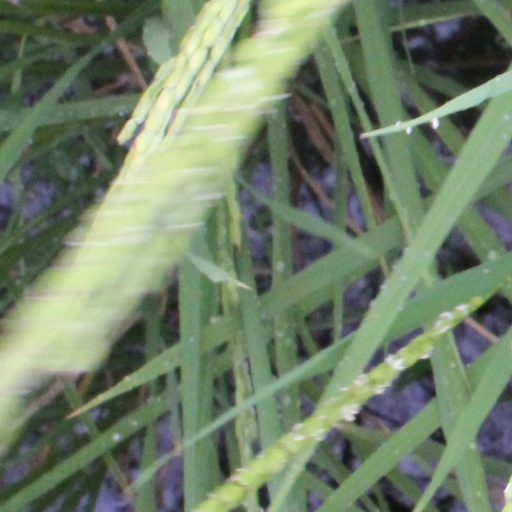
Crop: rice